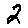
Label: 2